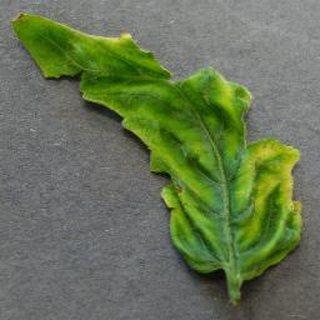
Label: tomato_yellow_leaf_curl_virus